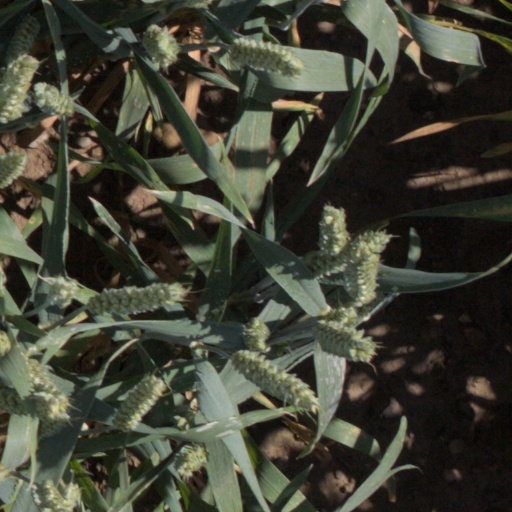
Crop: wheat